Chocolatier: Decadence by Design

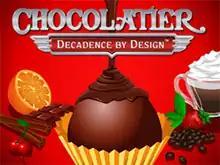

Chocolatier: Decadence by Design is a casual strategy video game with action elements, developed by Big Splash Games LLC and published by PlayFirst. The game was released in 2009 for Windows and Mac OS X and in 2011 for iOS. As the third game in the series, it directly follows the story of "Chocolatier" (2007) and "" (2007), and was published after the spin-off game "The Great Chocolate Chase: A Chocolatier Twist" (2008). "Decadence by Design" features similar gameplay to its predecessors, but with a greater focus on creating original recipes and the possibility of making coffee recipes, both liquid and as blends of roasted beans.